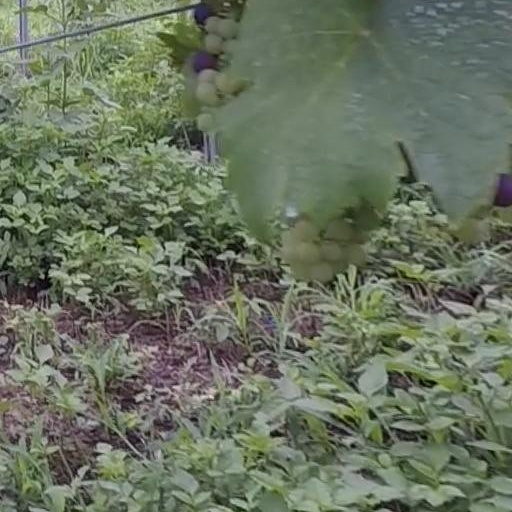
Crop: grape